The Class (TV series)

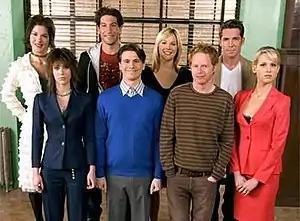
The main characters of "The Class"From top-left clockwise: Lina Warbler, Duncan Carmello, Nicole Allen, Kyle Lendo, Holly Ellenbogen, Richie Velch, Ethan Haas, and Kat Warbler

The idea for "The Class and the ...teacher" came about when show creators David Crane and Jeffrey Klarik were cleaning their basement and they found a box of David Crane's school photographs of him with his third grade class. The pair wondered what the third graders were like now and if they were happy with their lives or not.